Gesta Normannorum Ducum

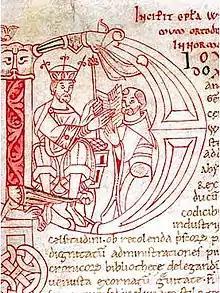
William of Jumièges offering his "Gesta Normannorum Ducum" to William the Conqueror

Gesta Normannorum Ducum ("Deeds of the Norman Dukes") is a chronicle originally created by the monk William of Jumièges just before 1060. In 1070 William I had William of Jumièges extend the work to detail his rights to the throne of England. In later times, Orderic Vitalis (d. c. 1142) and Robert of Torigni (d. 1186), extended the volumes to include history up until Henry I.